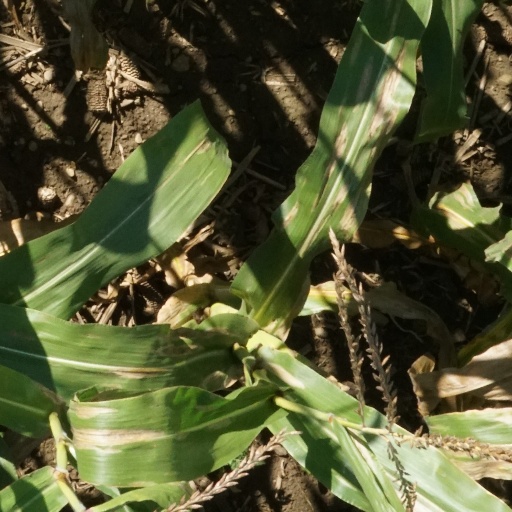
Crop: maize; corn